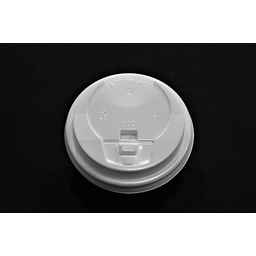
Label: plastic